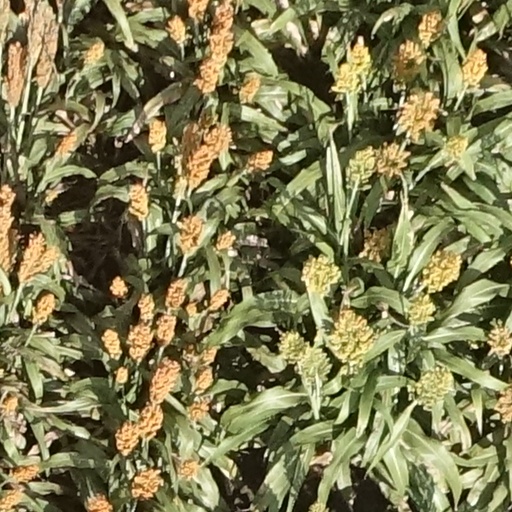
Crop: sorghum